Neuleiningen

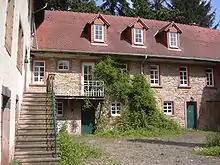
"Felsenmühle in Neuleiningen-Tal", inner yard and east wing

A section of the "Eckbachmühlen-Rad- und Wanderweg" (cycling and hiking path) runs along the Eckbach, linking 23 of the region's mills, some of which have been restored. This includes the two described above.